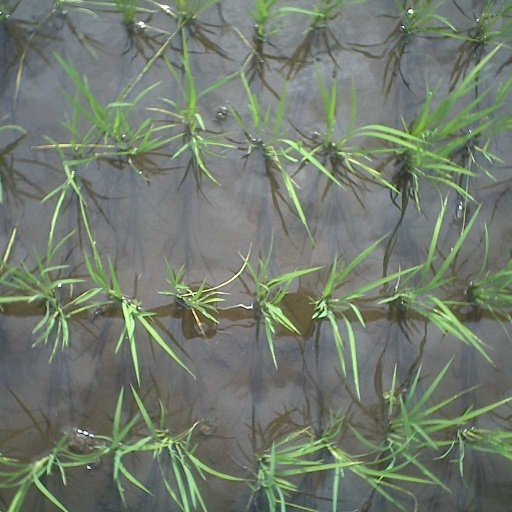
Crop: rice